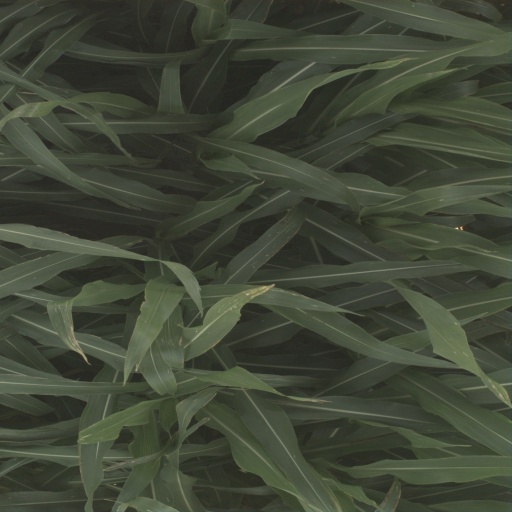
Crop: sorghum